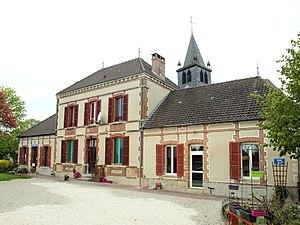
Allemanche-Launay-et-Soyer (Marne, France)
Allemanche-Launay-et-Soyer est une commune française, située dans le département de la Marne en région Grand Est.